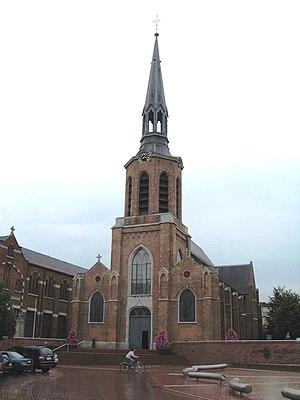
Béringue en français est une ville néerlandophone de Belgique située en Région flamande dans la province de Limbourg. Le charbonnage de Beringen est situé dans cette ville.
Cette page regroupe l'ensemble des monuments classés de la ville de Beringen.